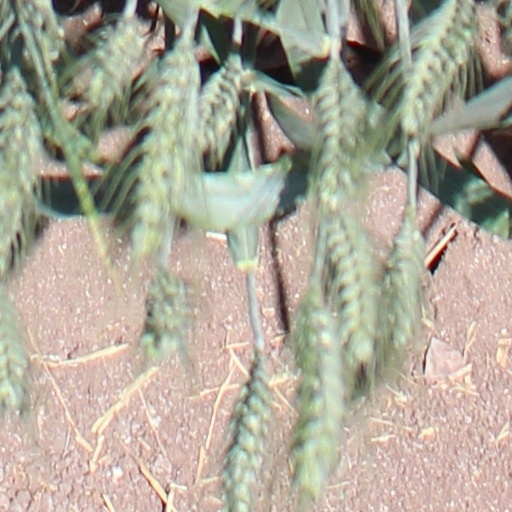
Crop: wheat